Nala (Ramayana)

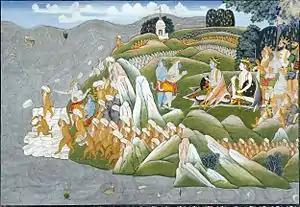
Right:Nala (white monkey with blue face) and Nila (blue monkey) talking with Rama. Left: Nala and Nila directing the monkeys to place the stones in the ocean.

In the Hindu epic "Ramayana", Nala (Sanskrit: नल, IAST: nala, lit. "lotus"), is the vanara (monkey), who is credited as the engineer of the Rama Setu, a bridge across the ocean between Rameswaram (Tamil nadu) and Lanka, identified with modern-day Sri Lanka, so forces of the god Rama can pass over to Lanka. The bridge is also known as Nala Setu, the bridge of Nala. Along with Nala, another vanara who is his twin brother called Nila is also credited as the builder of the bridge. Nala is described as the architect of the vanaras. He is described as the son of the architect-god Vishwakarma. Nala is also described to have fought in the battle between Rama and Ravana, the king of Lanka.